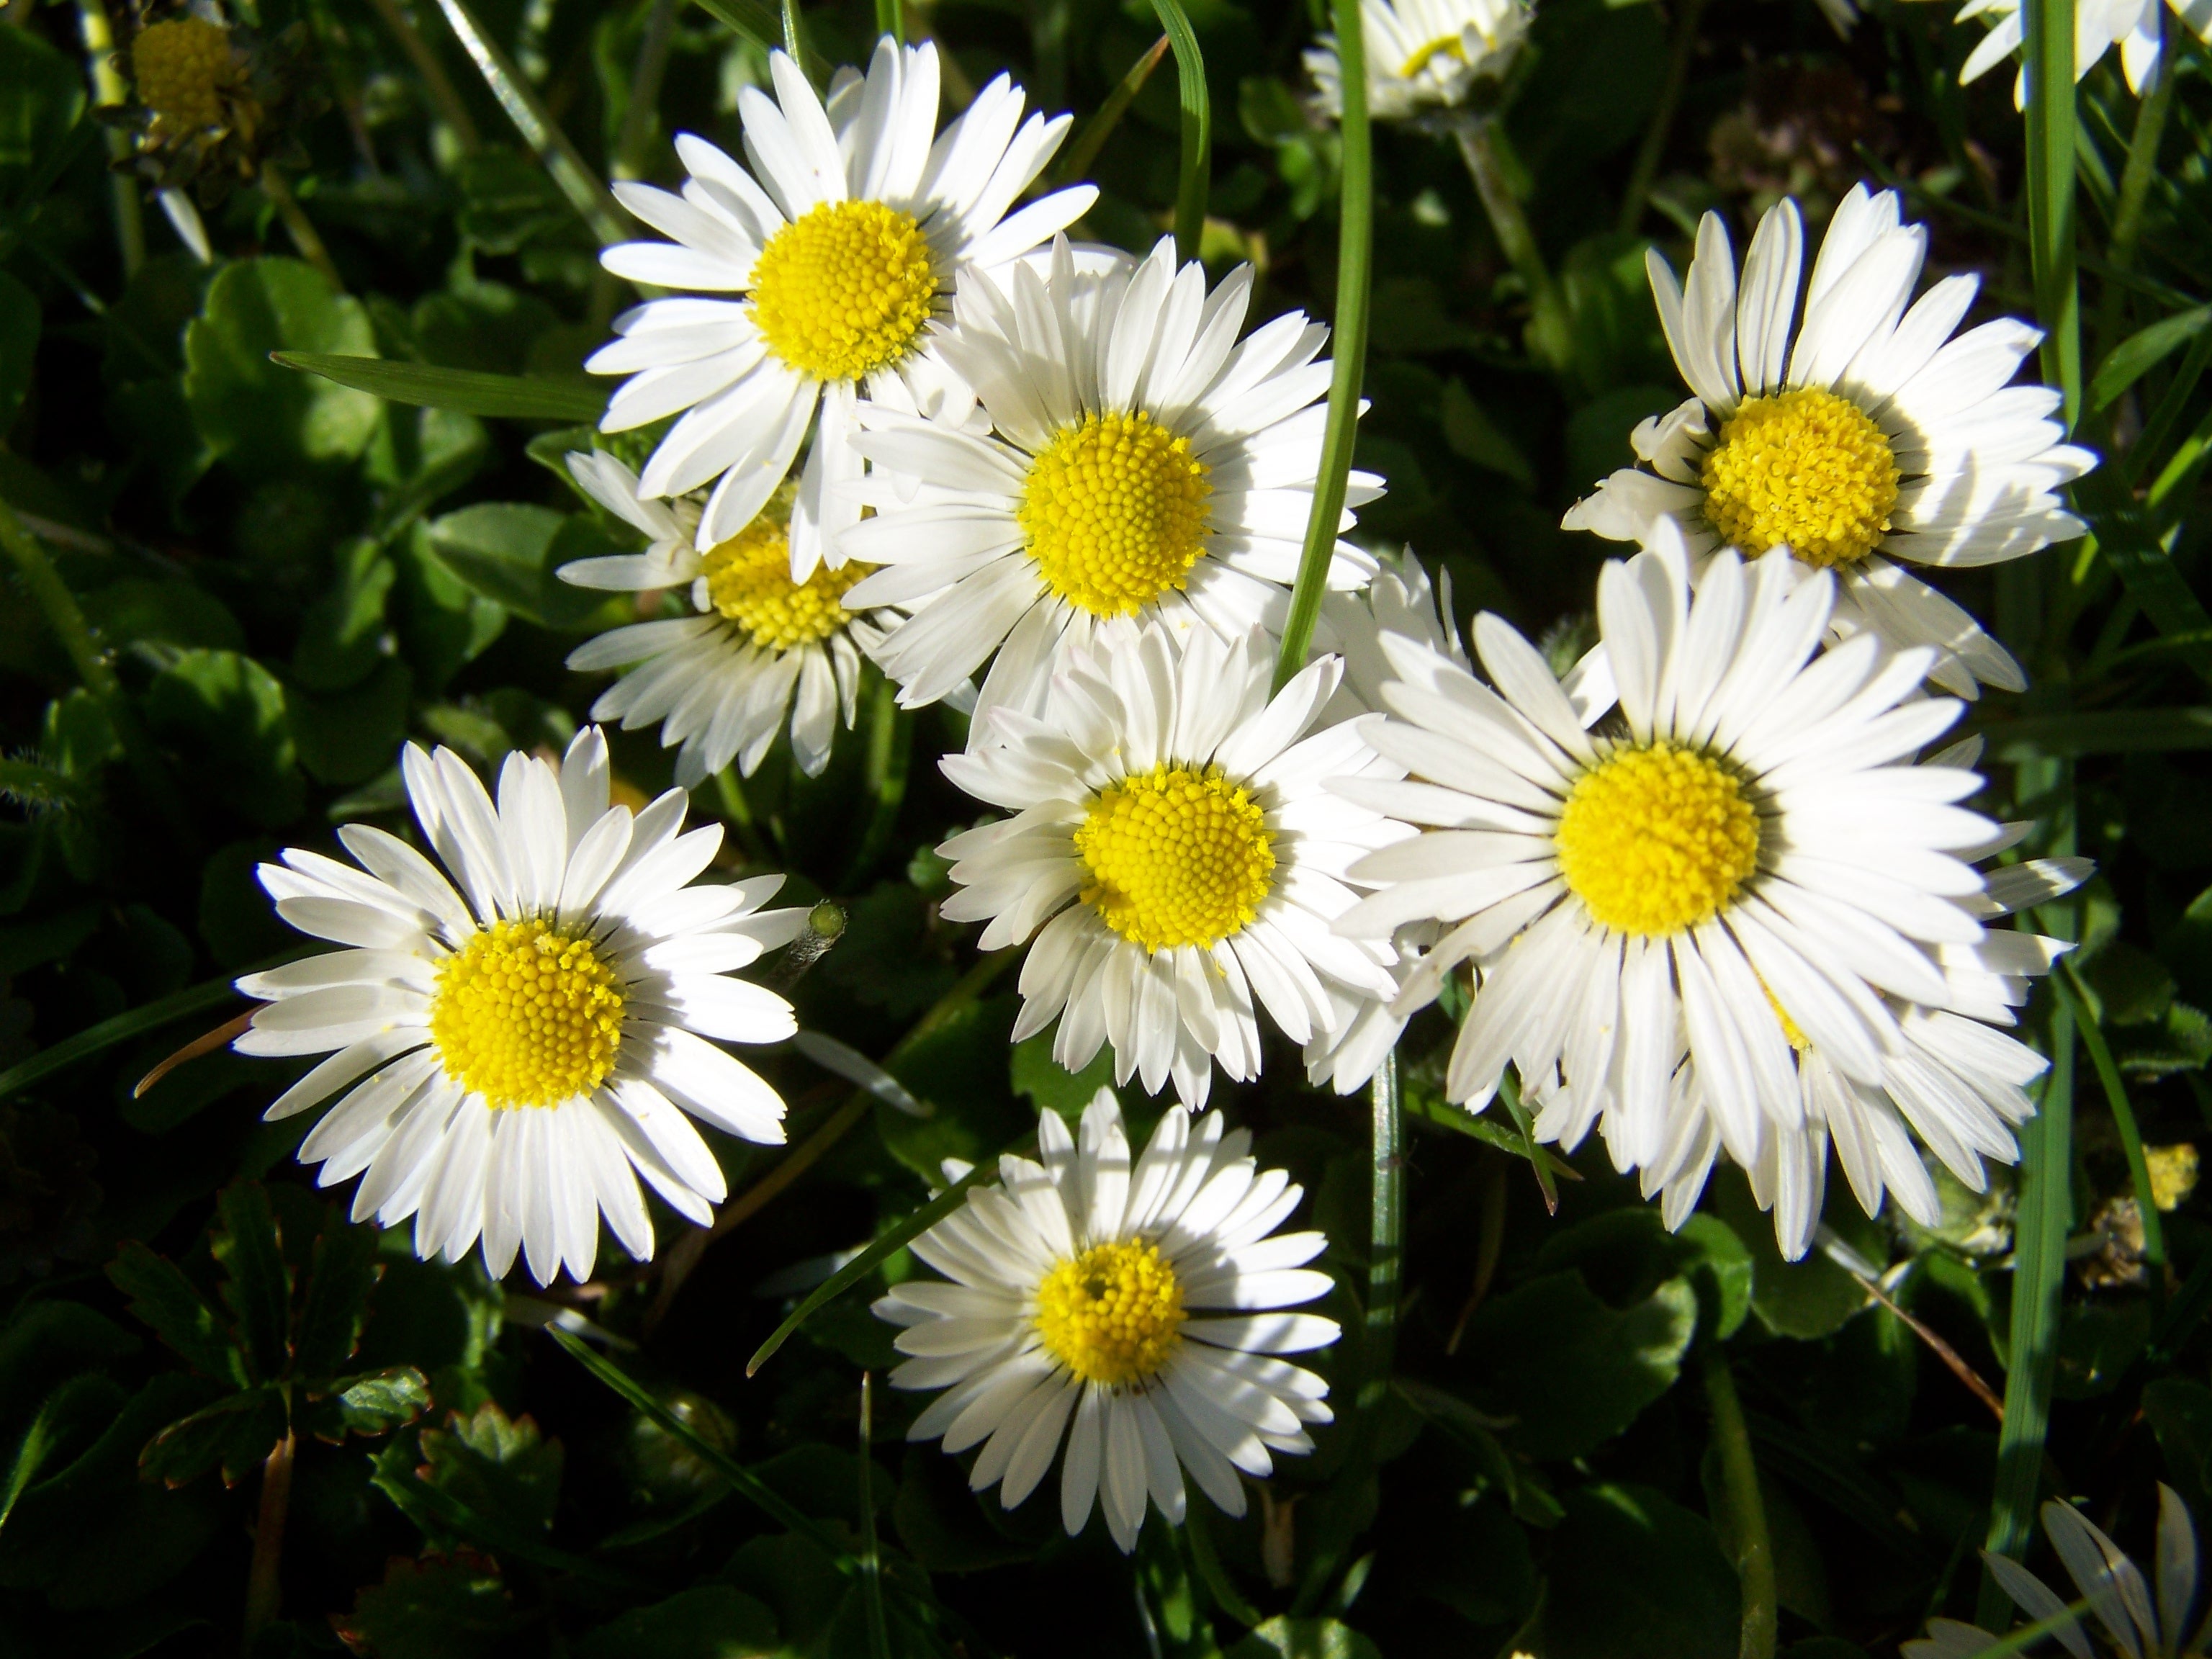
plant, white, flower, petal, daisy, botany, flora, wildflower, aster, flowering plant, daisy family, asterales, oxeye daisy, annual plant, land plant, chamaemelum nobile, marguerite daisy